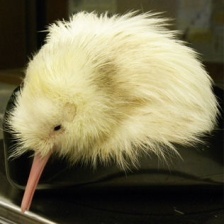
Species: KIWI
Scientific name: APTERYX